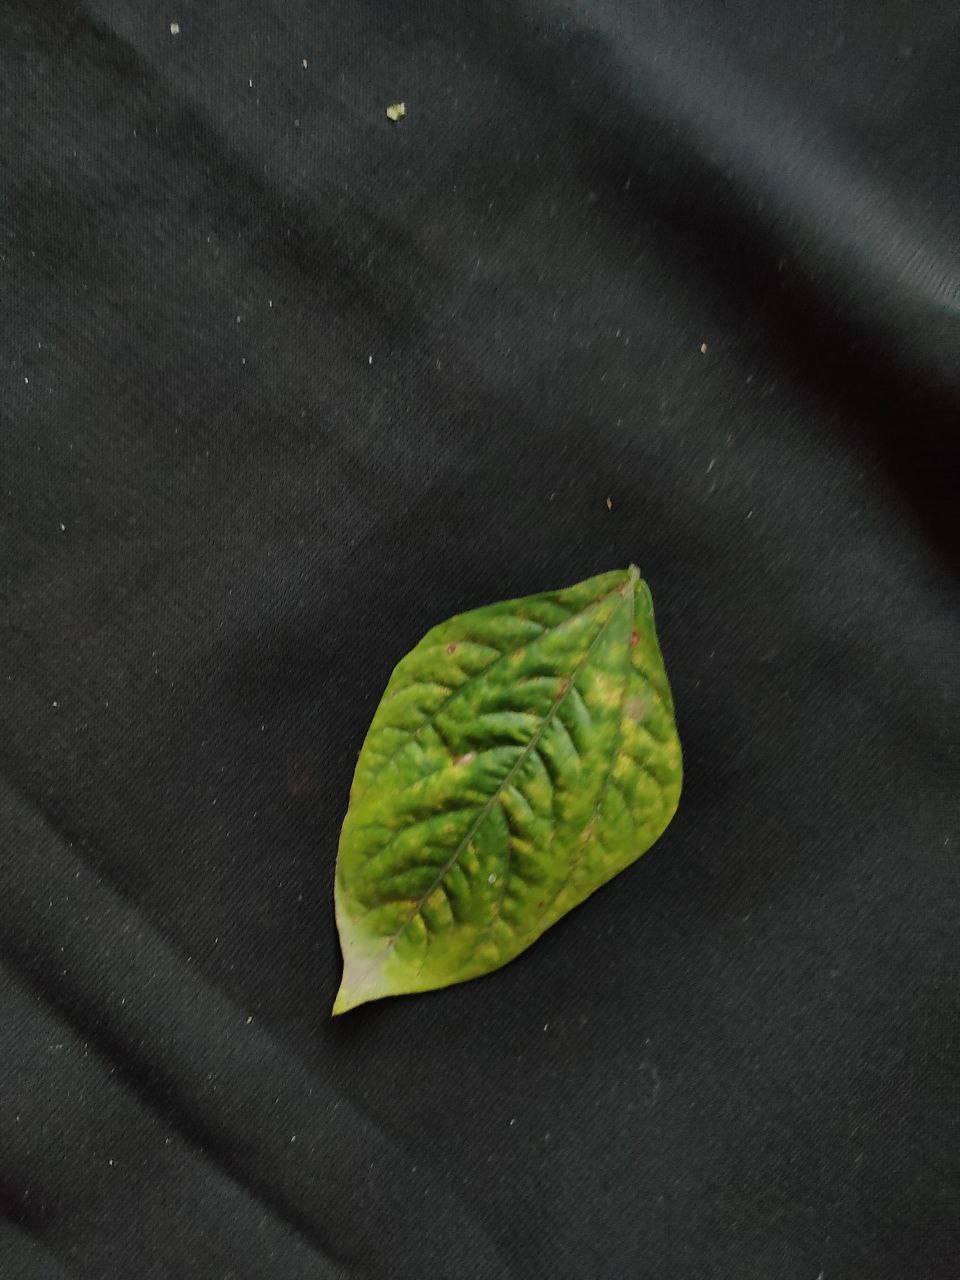
Crop: cowpea
Leaf condition: Septoria leaf spot